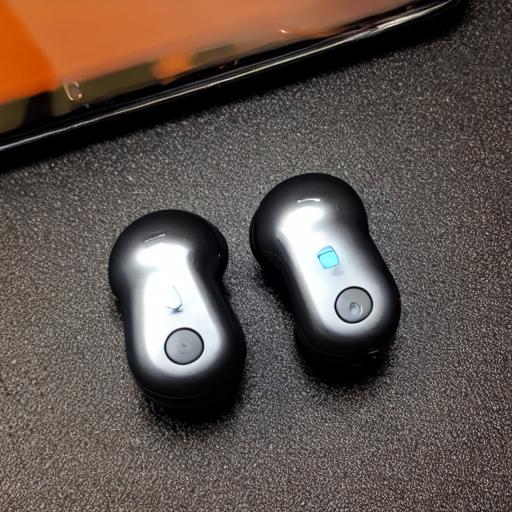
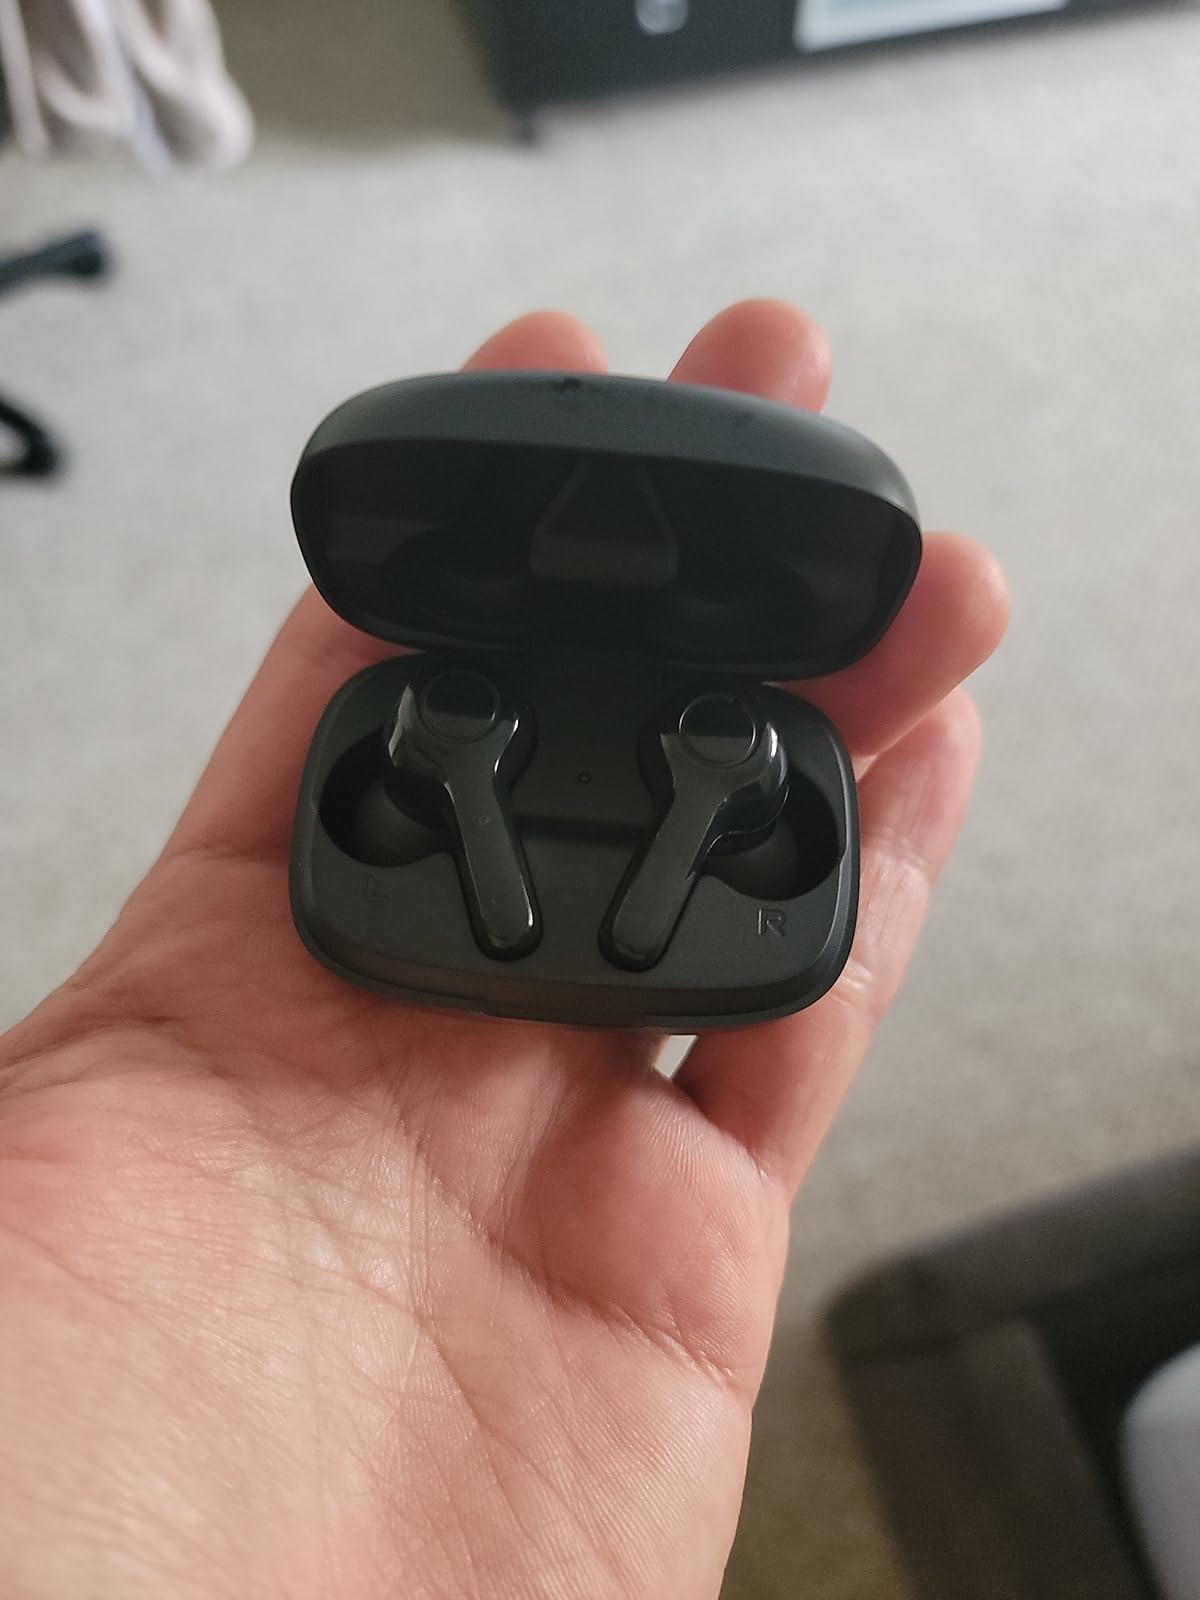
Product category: earbuds
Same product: no